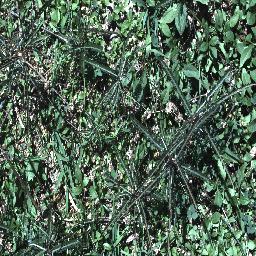
Label: parkinsonia